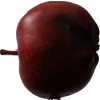
Label: Apple 18